To Get Unstuck in Time

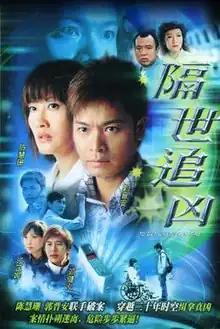
Promo poster

To Get Unstuck In Time is a 2004 Hong Kong mystery/science-fiction television drama produced by Television Broadcasts Limited (TVB) under executive producer Lam Chi-wah.